History of Malta

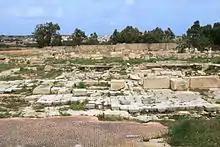
Remains of a Byzantine basilica at Tas-Silġ, which was built on the site of earlier megalithic and Punic-Roman temples

In 533, Byzantine general Belisarius may have landed at Malta while on his way from Sicily to North Africa, and by 535, the islands were integrated into the Byzantine province of Sicily. During the Byzantine period, the main settlements remained the city of Melite on mainland Malta and the Citadel on Gozo, while Marsaxlokk, Marsaskala, Marsa and Xlendi are believed to have served as harbours. The relatively high quantity of Byzantine ceramics found in Malta suggests that the island might have had an important strategic role within the empire from the 6th to 8th centuries.